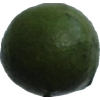
Label: green_avocado